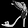
Label: Sandal